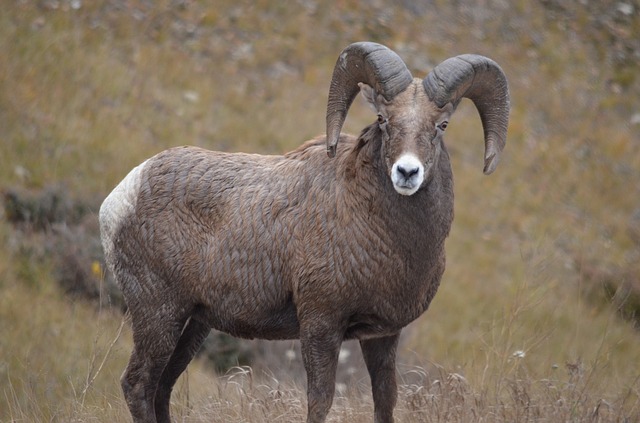
Label: sheep